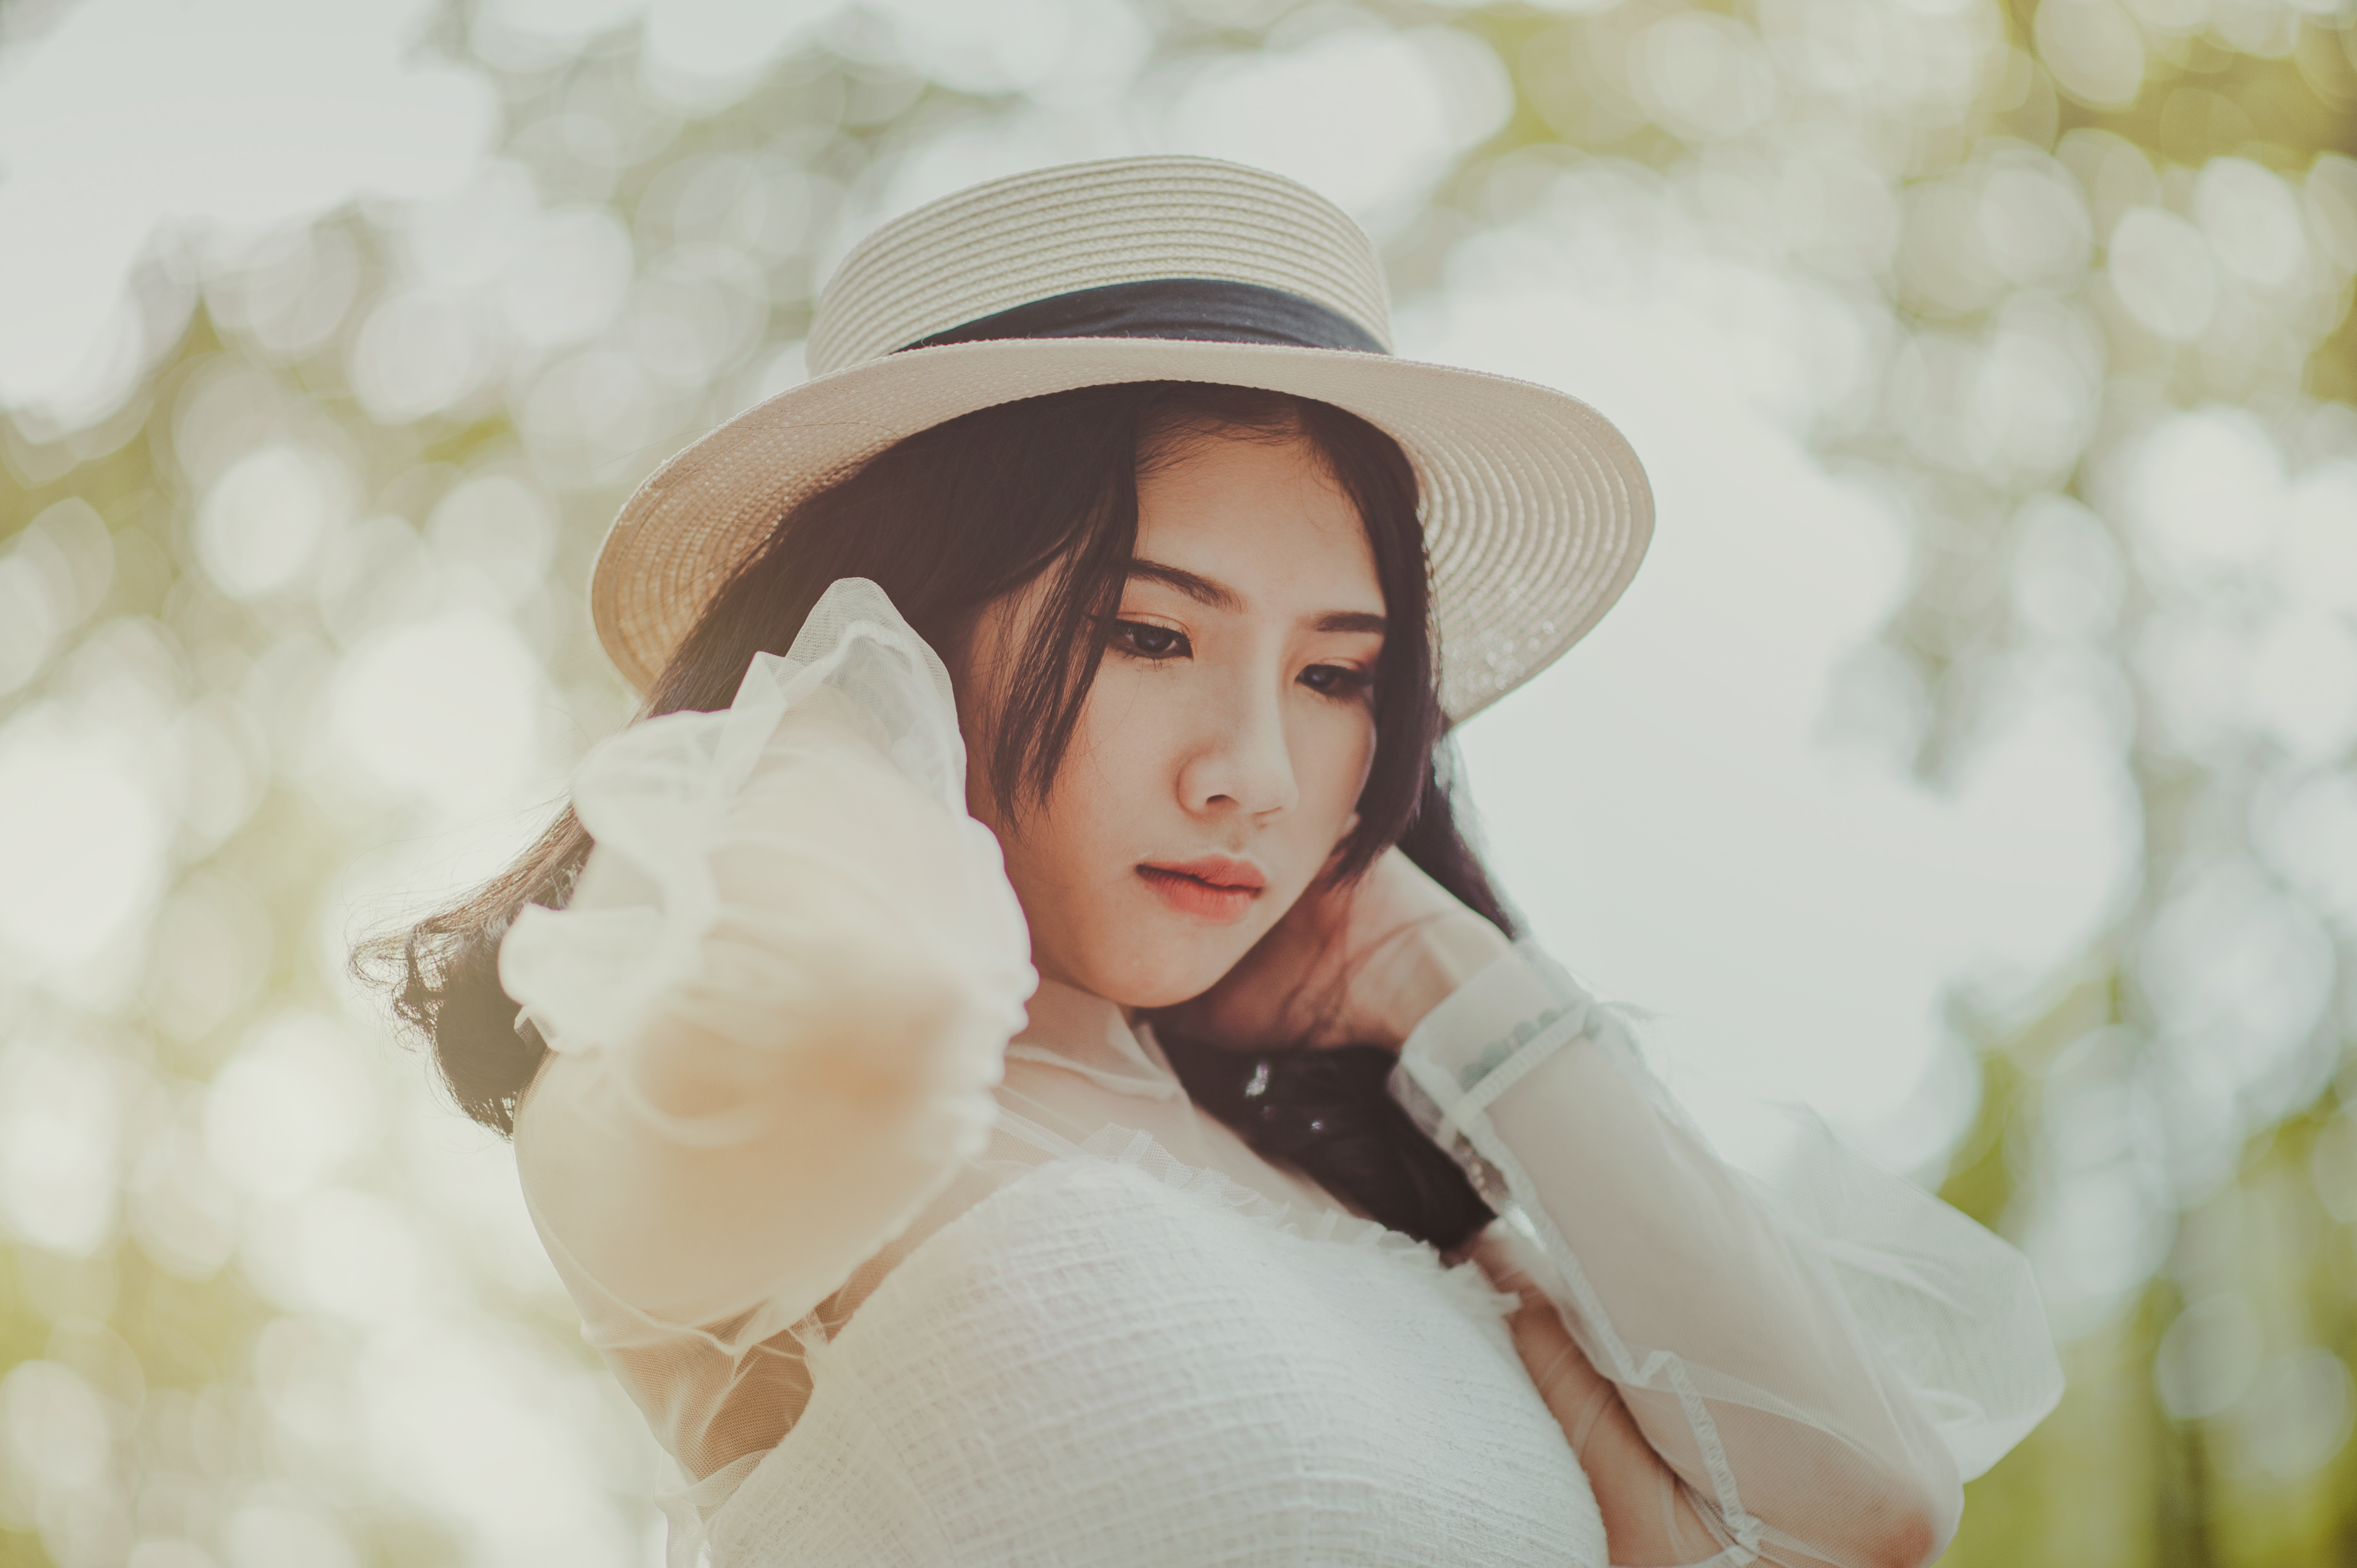
portrait, beautiful, art, artwork, hair, color, girl, love, happy, hat, beauty, headgear, bride, photo shoot, portrait photography